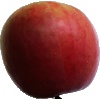
Label: Apple Crimson Snow 1